Bionic Commando Rearmed 2

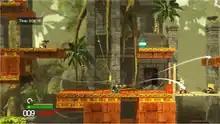
"Bionic Commando Rearmed 2" features an upgrade system which allows protagonist Rad Spencer to equip both passive and combative features to his bionic arm.

Challenge rooms return in "Rearmed 2", but have been altered to require the use of specific abilities in certain challenges. "Rearmed 2" features 24 challenge rooms, which are unlocked in a progressive order rather than a group at a time as seen in "Bionic Commando Rearmed". Veteran players who've become accustomed to the glitchy swing mechanics of prior entries will be relieved, or frustrated, to know they'll need new strategies for completing some of the challenge rooms, most notably making use of the spike pits in order to progress. Local cooperative gameplay also returns, with the second player controlling a version of Spencer that resembles the one on the cover of the NES version of "Bionic Commando".